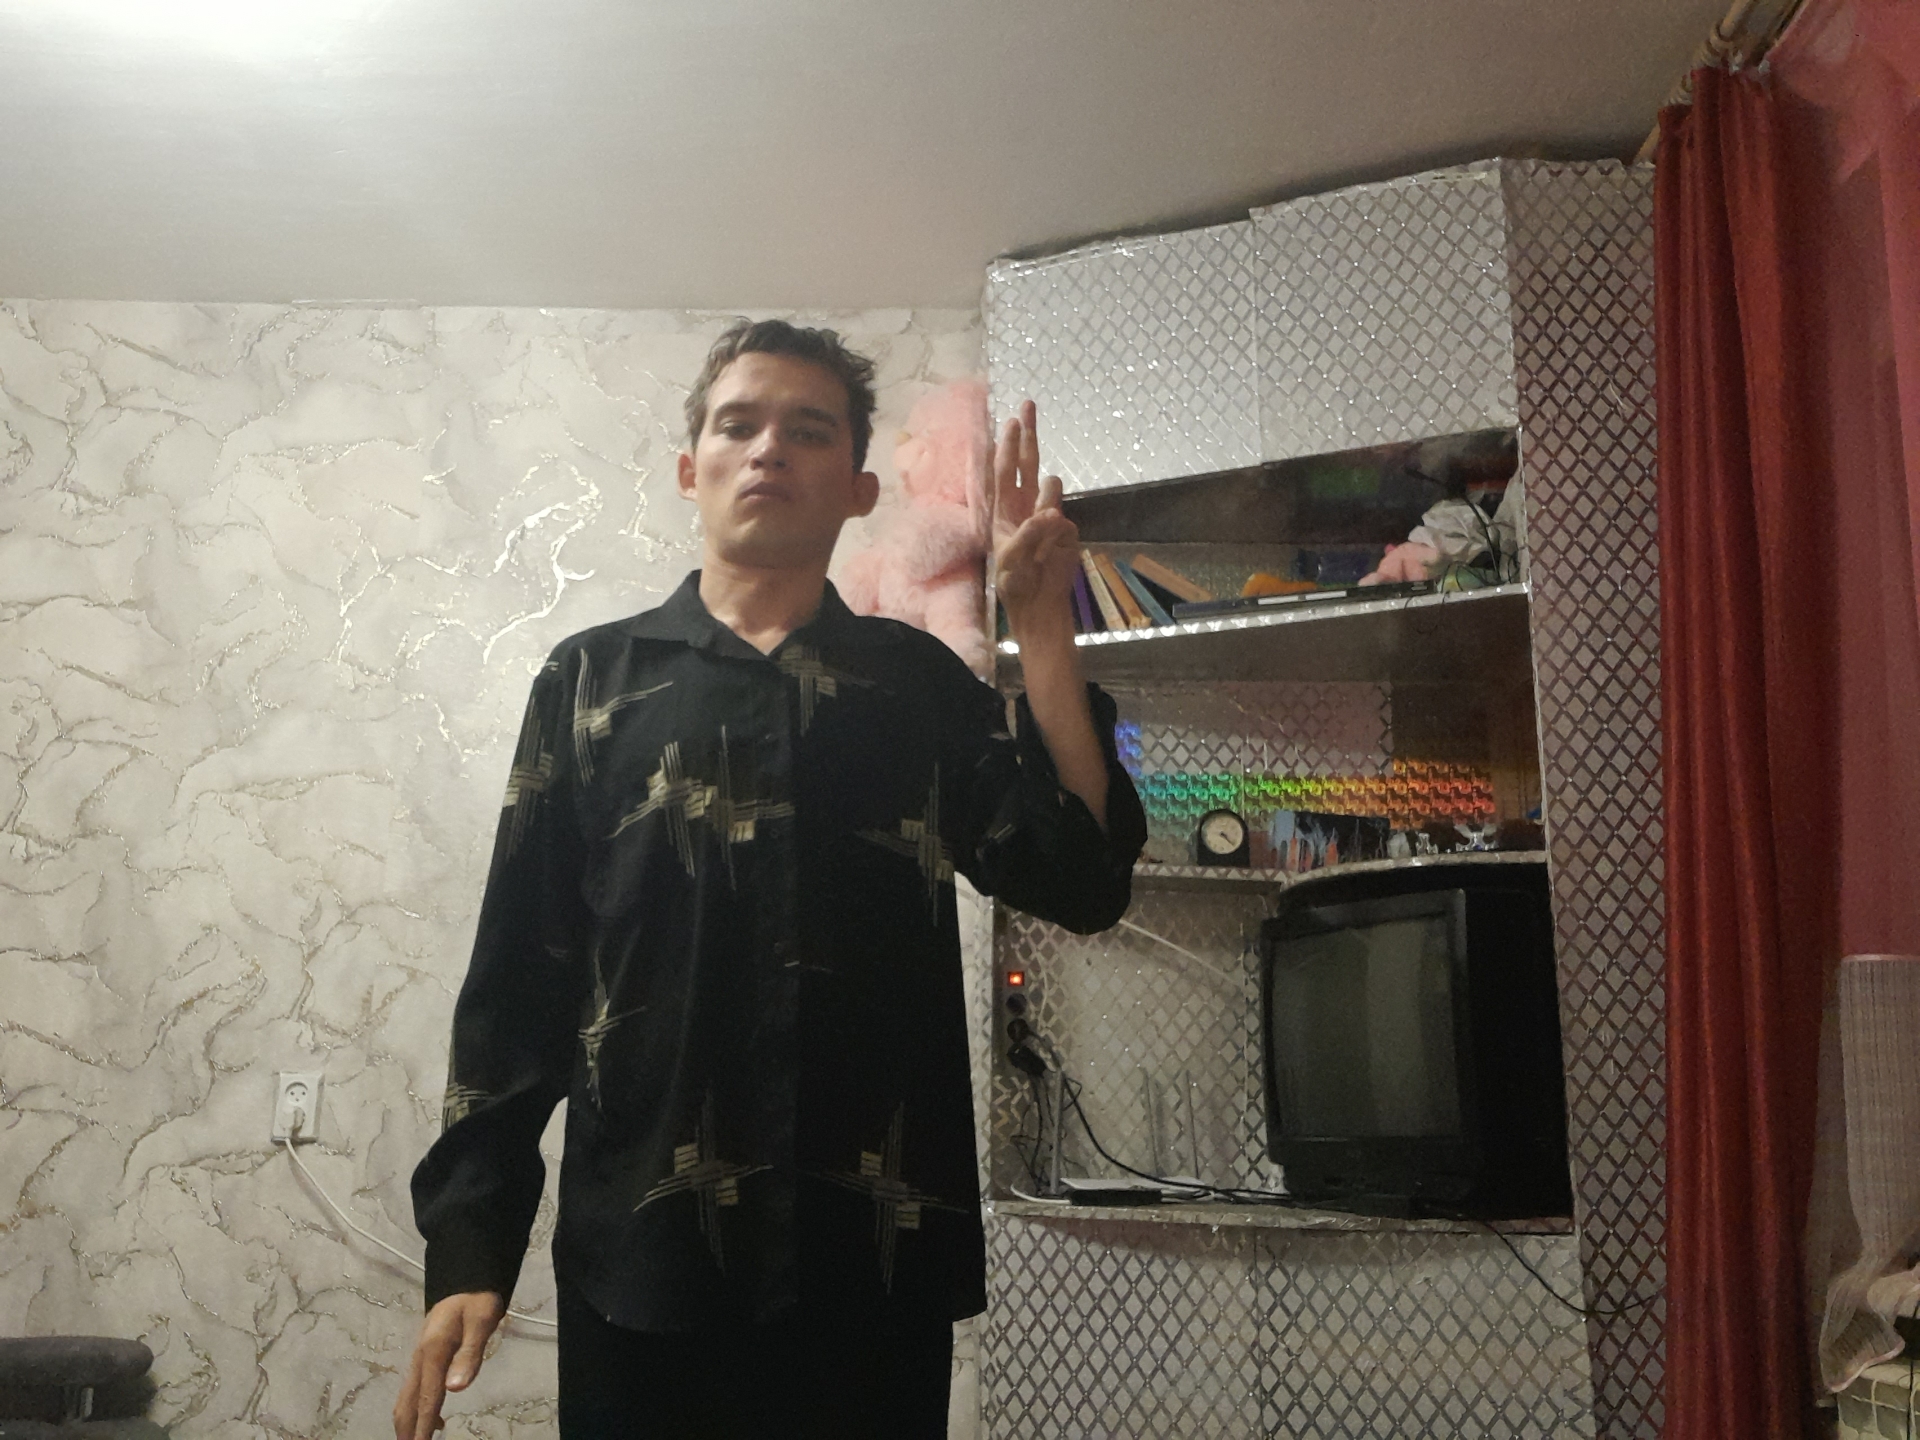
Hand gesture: two_up